Giada Colagrande

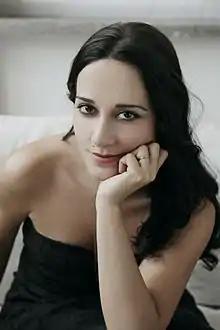
Colagrande in 2010

Giada Colagrande (born 16 October 1975) is an Italian film director, screenwriter and actress. Under the pseudonym AGADEZ, she makes music as a composer and singer-songwriter. She is married to the American actor Willem Dafoe.